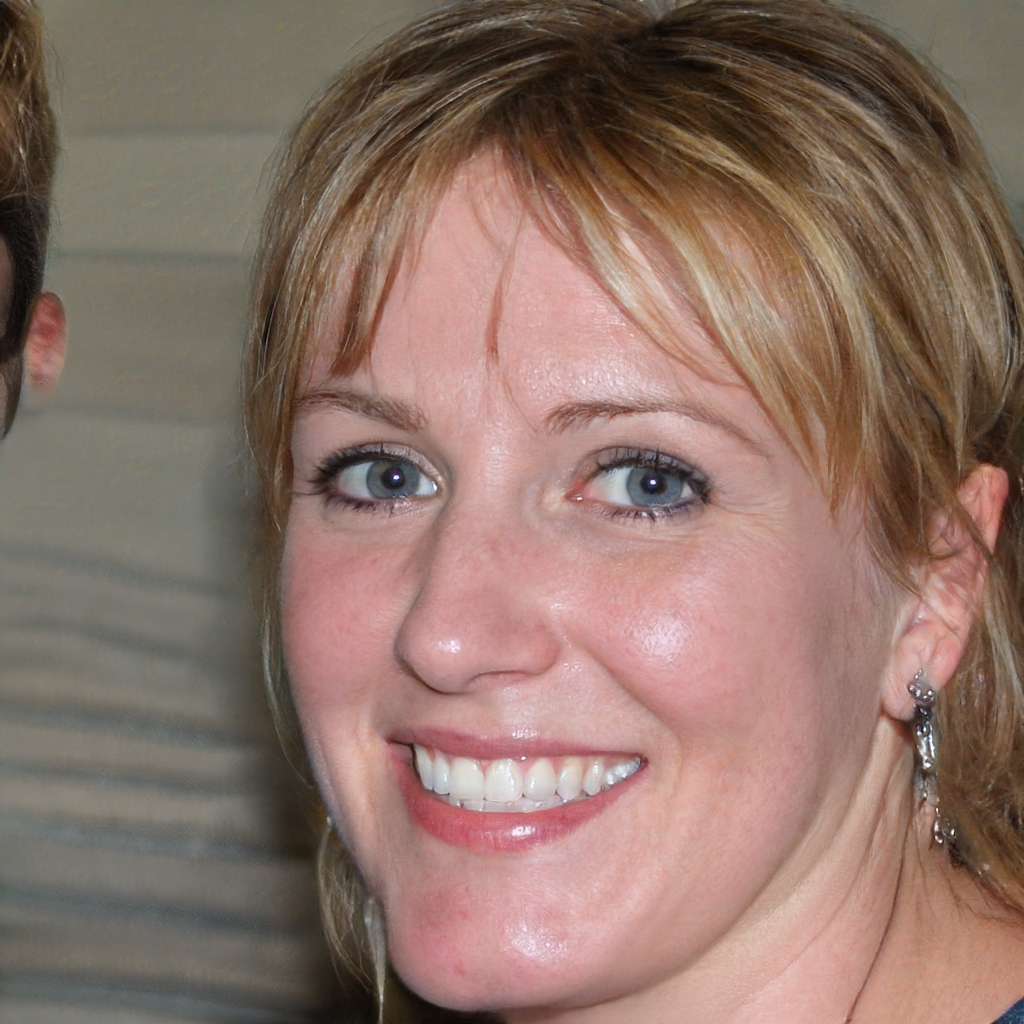
Label: Colored